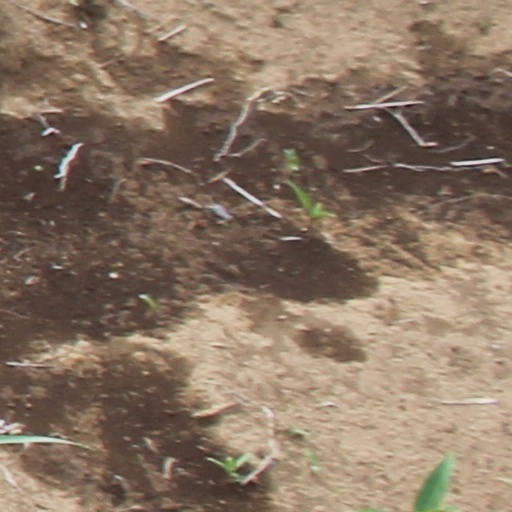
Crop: wheat